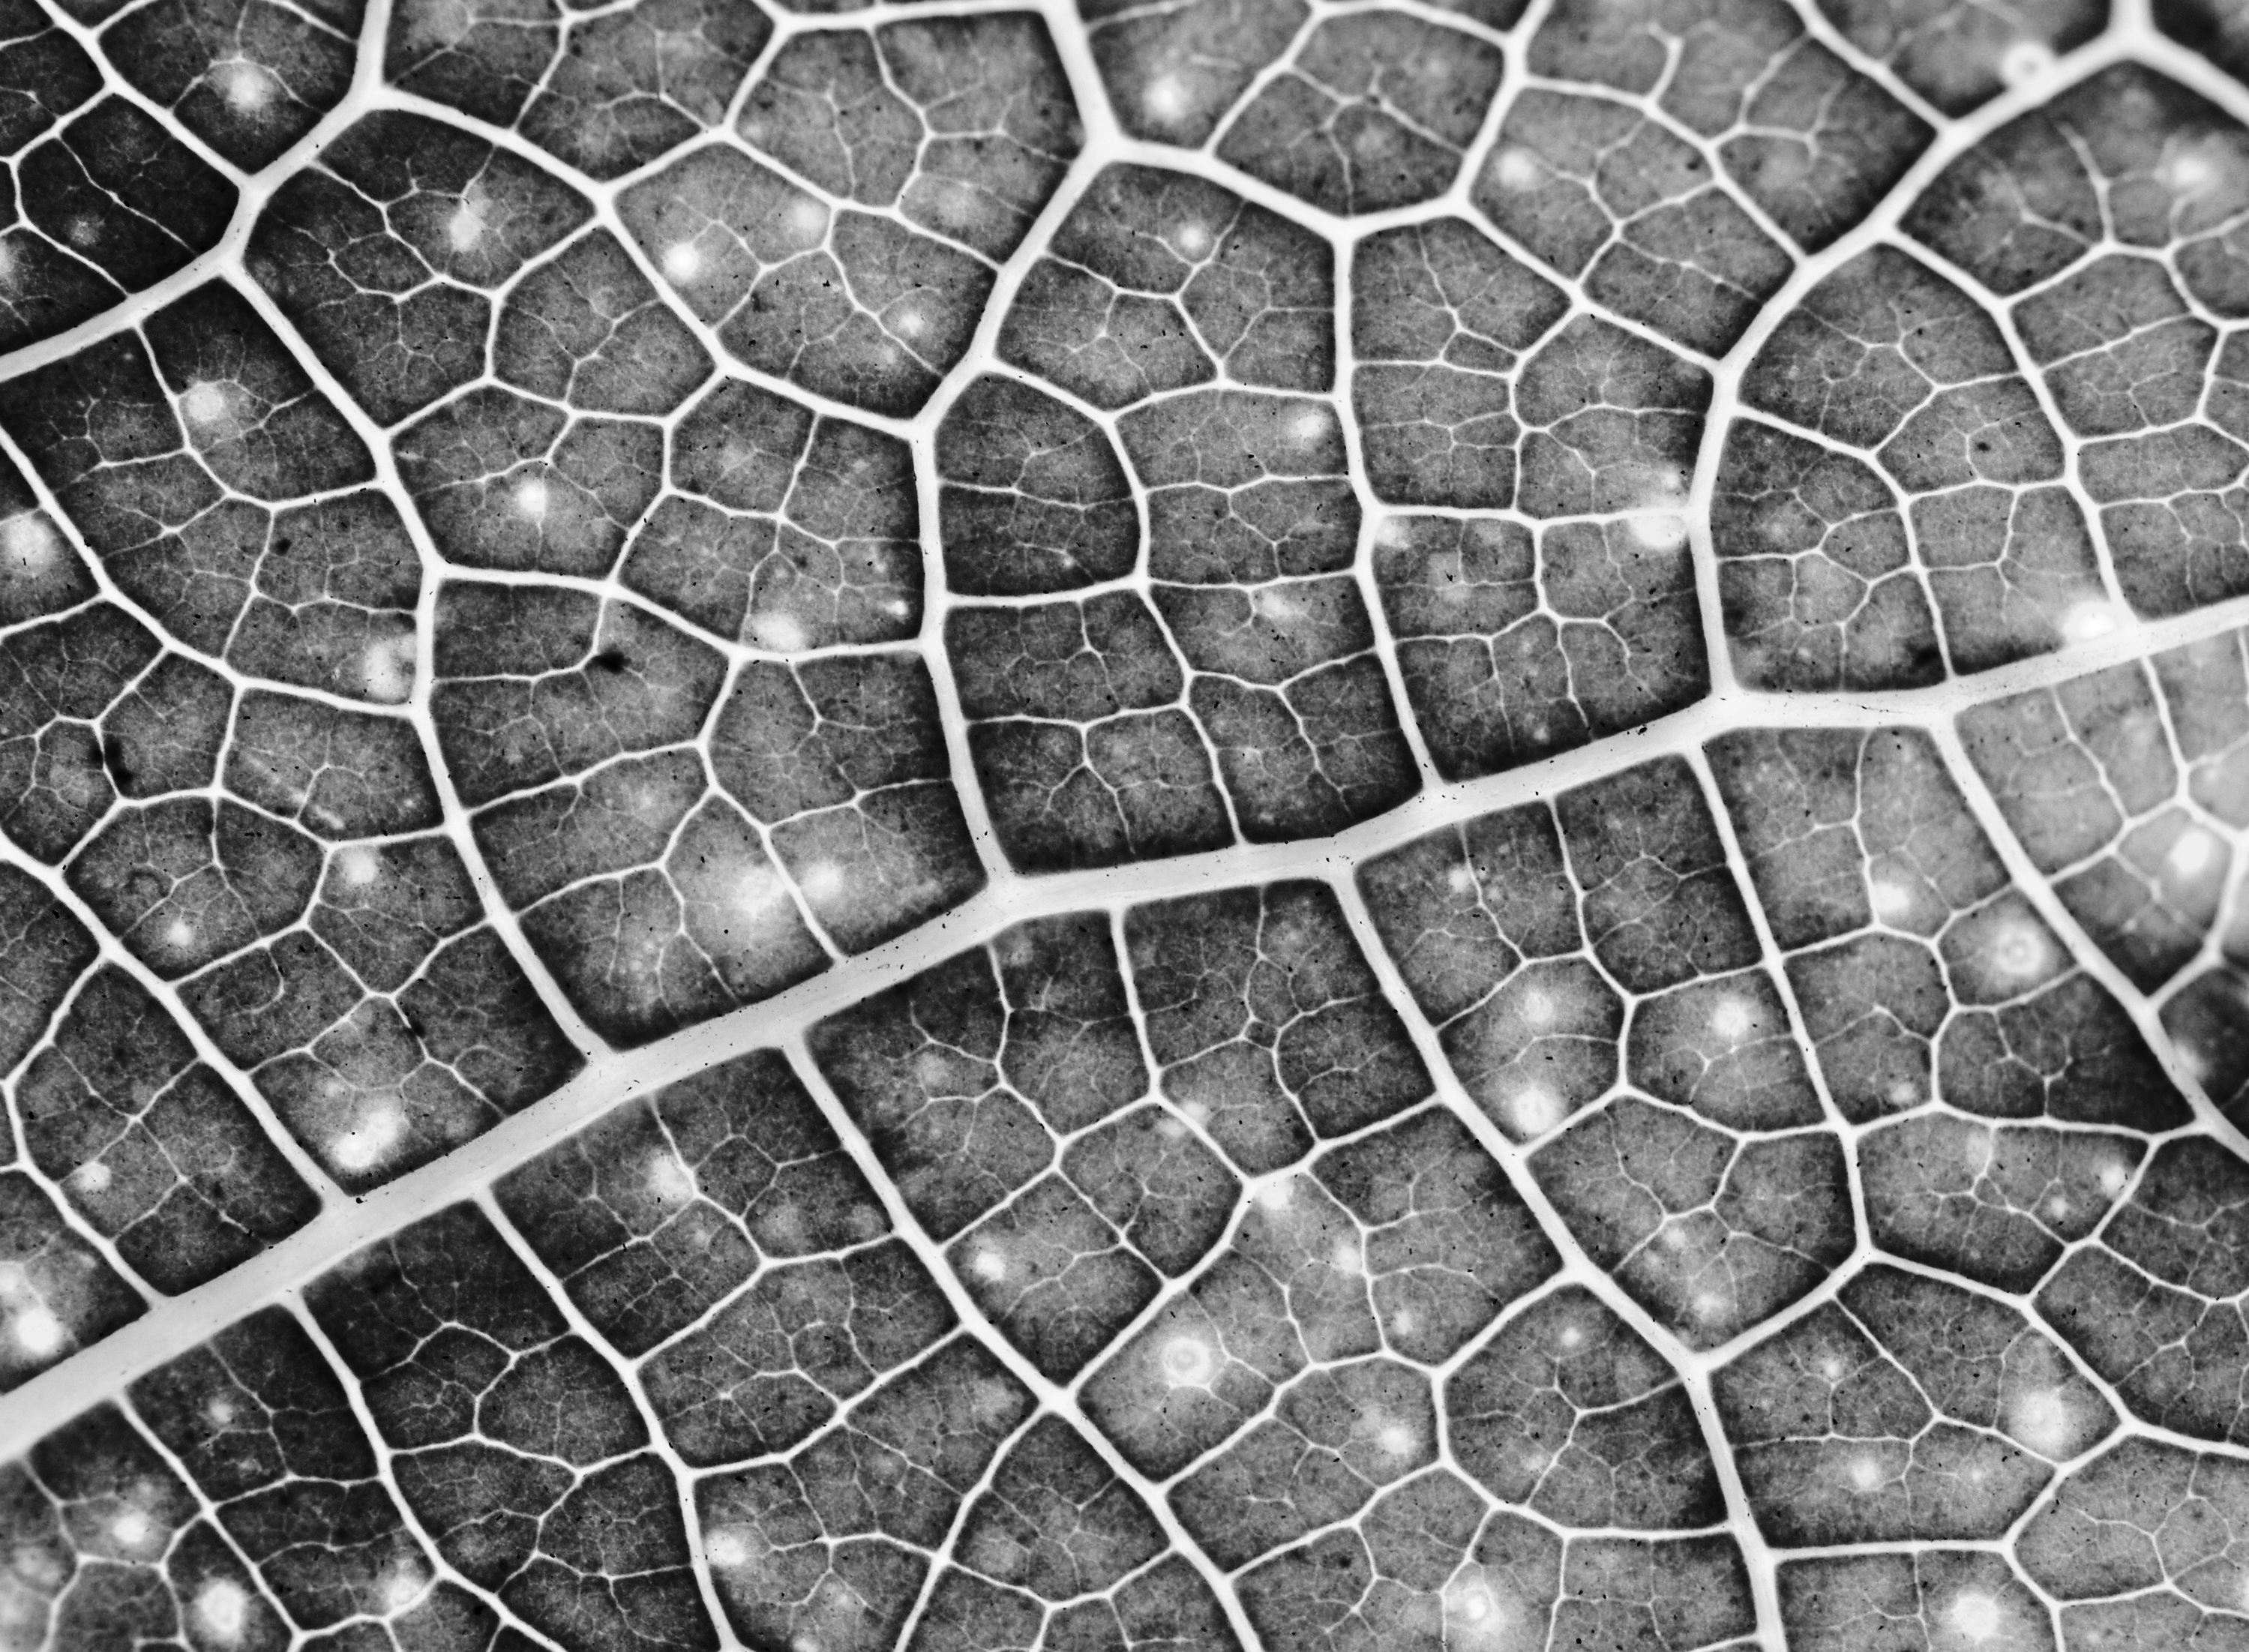
nature, abstract, black and white, texture, leaf, cobblestone, asphalt, photo, summer, environment, foliage, pattern, green, color, macro, natural, fresh, soil, monochrome, closeup, season, vein, greenery, eco, ecology, close up, background, gradient, vivid, net, symmetry, new, big, dramatic, detail, rich, backlit, vibrant, backdrop, spot, nobody, copyspace, flooring, road surface, monochrome photography